Csitár

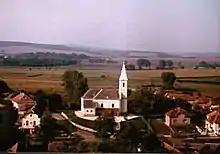
Csitári templom 1

Csitár is a village and municipality in the comitat of Nógrád, Hungary.